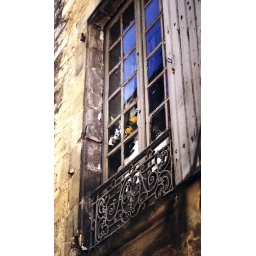
Flower arrangement in window of house in Perigeaux, Dordogne, France